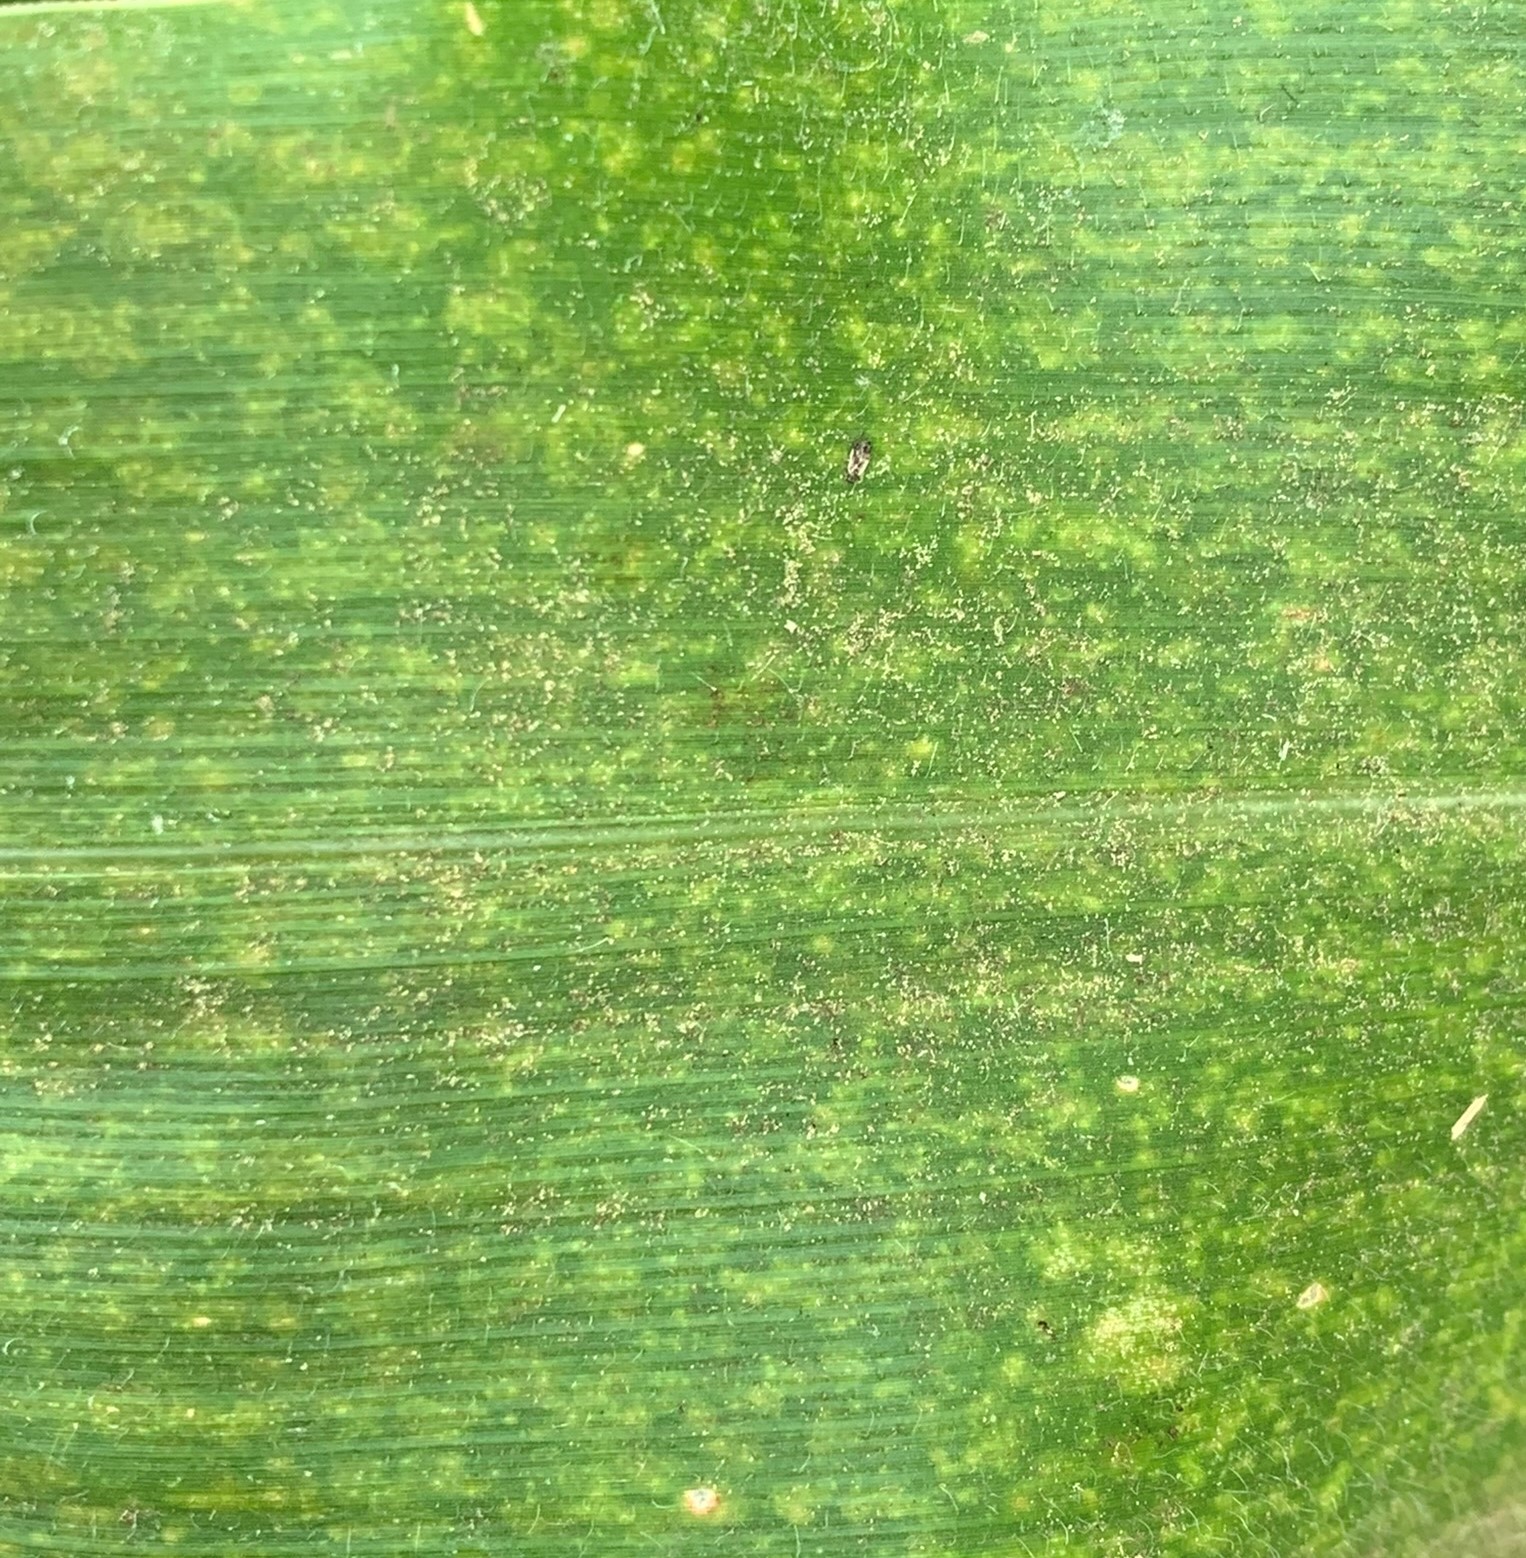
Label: MLN